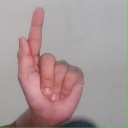
अक्षर: ळ